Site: brandenburg
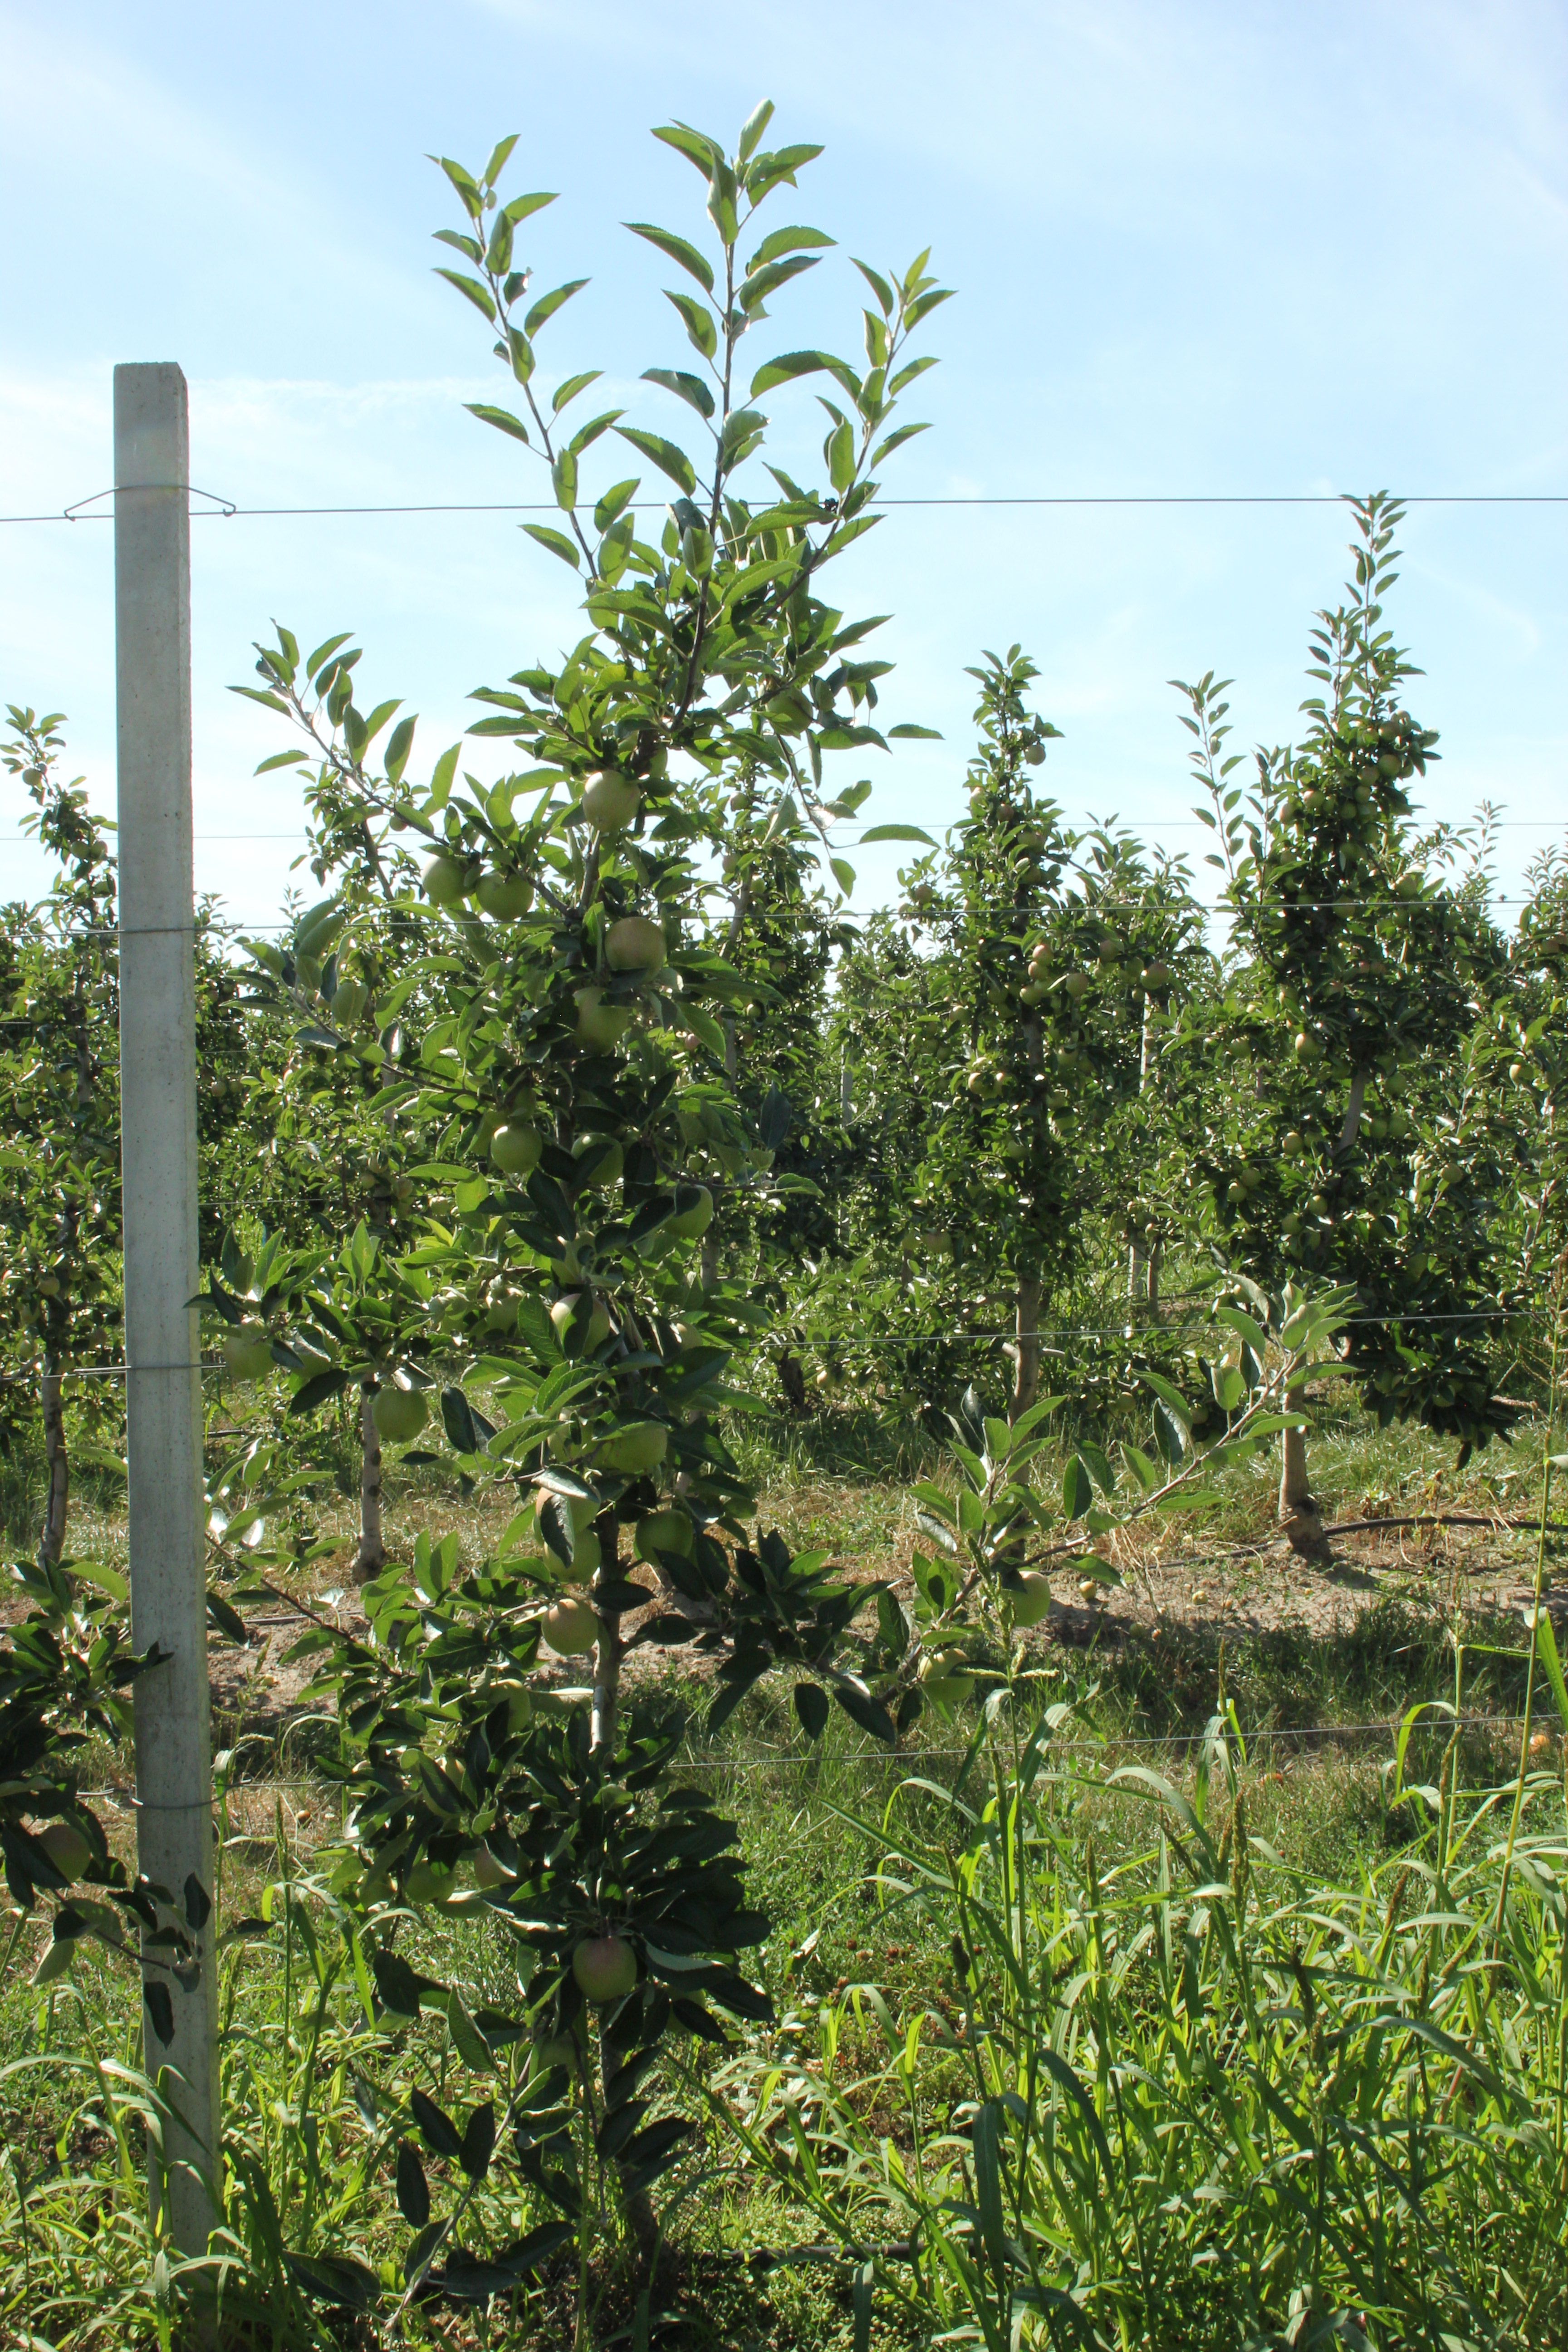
Growth stage (BBCH 77): Development of fruit